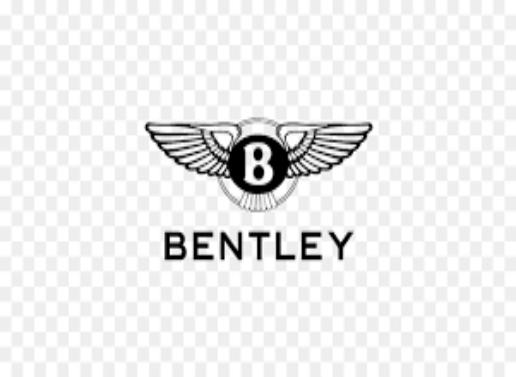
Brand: Bentley
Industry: Transportation